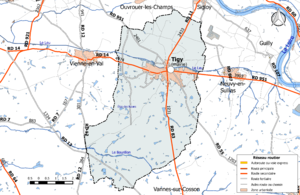
Carte du réseau routier de la commune de fr:Tigy.
Tigy est une commune française située dans la région Centre-Val de Loire, le département du Loiret.